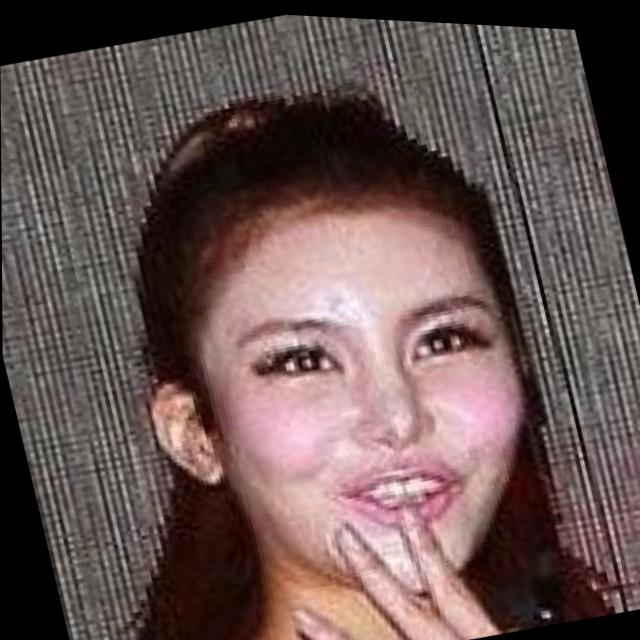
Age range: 21-44